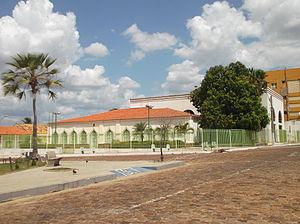
Campo Maior est une ville brésilienne du centre-nord de l'État du Piauí. Elle se situe par une latitude de 04° 49' 40" sud et par une longitude de 42° 10' 08" ouest, à une altitude de 125 mètres. Sa population était estimée à 43 126 habitants en 2006. La municipalité s'étend sur 1 699 km².